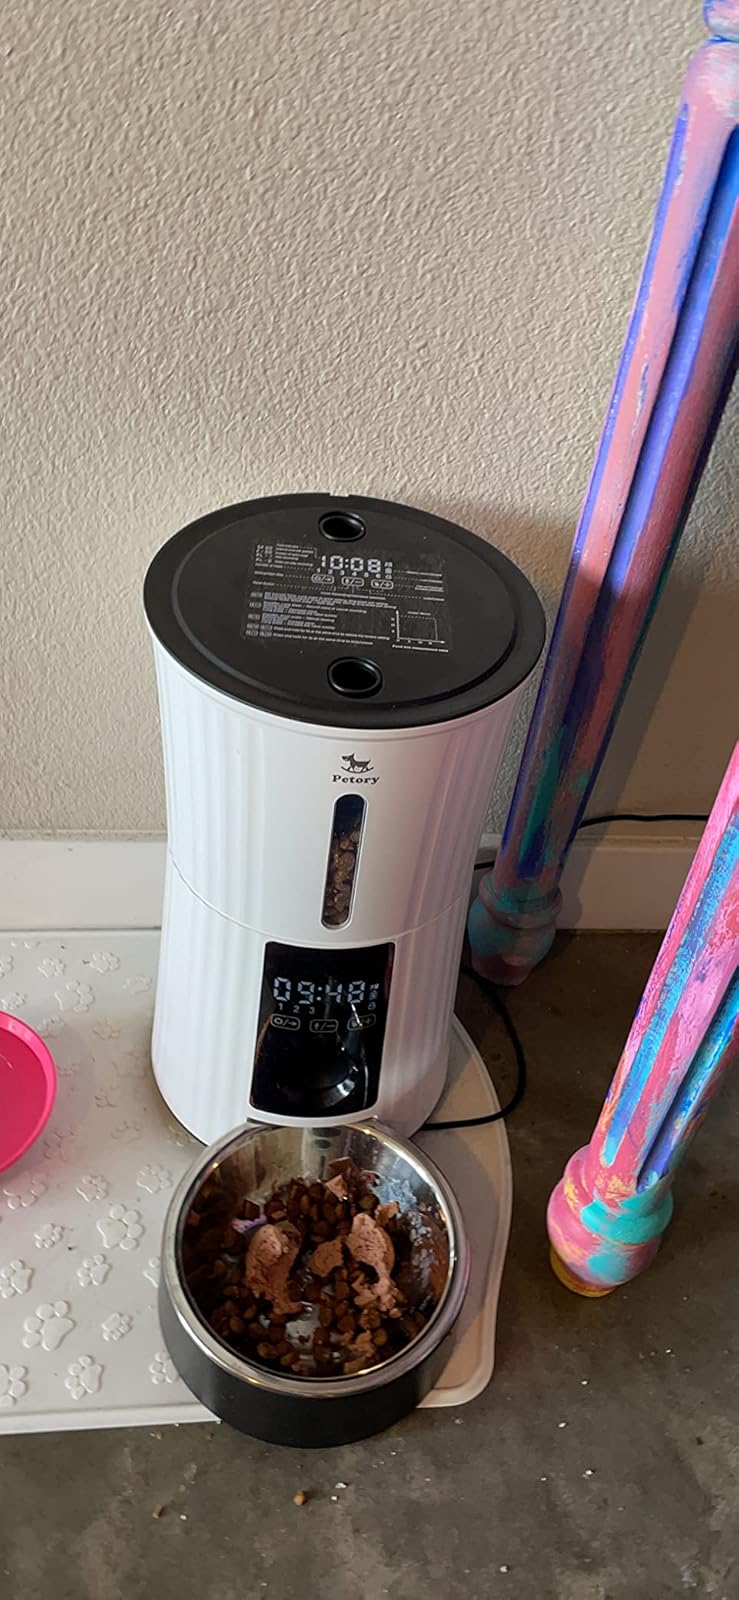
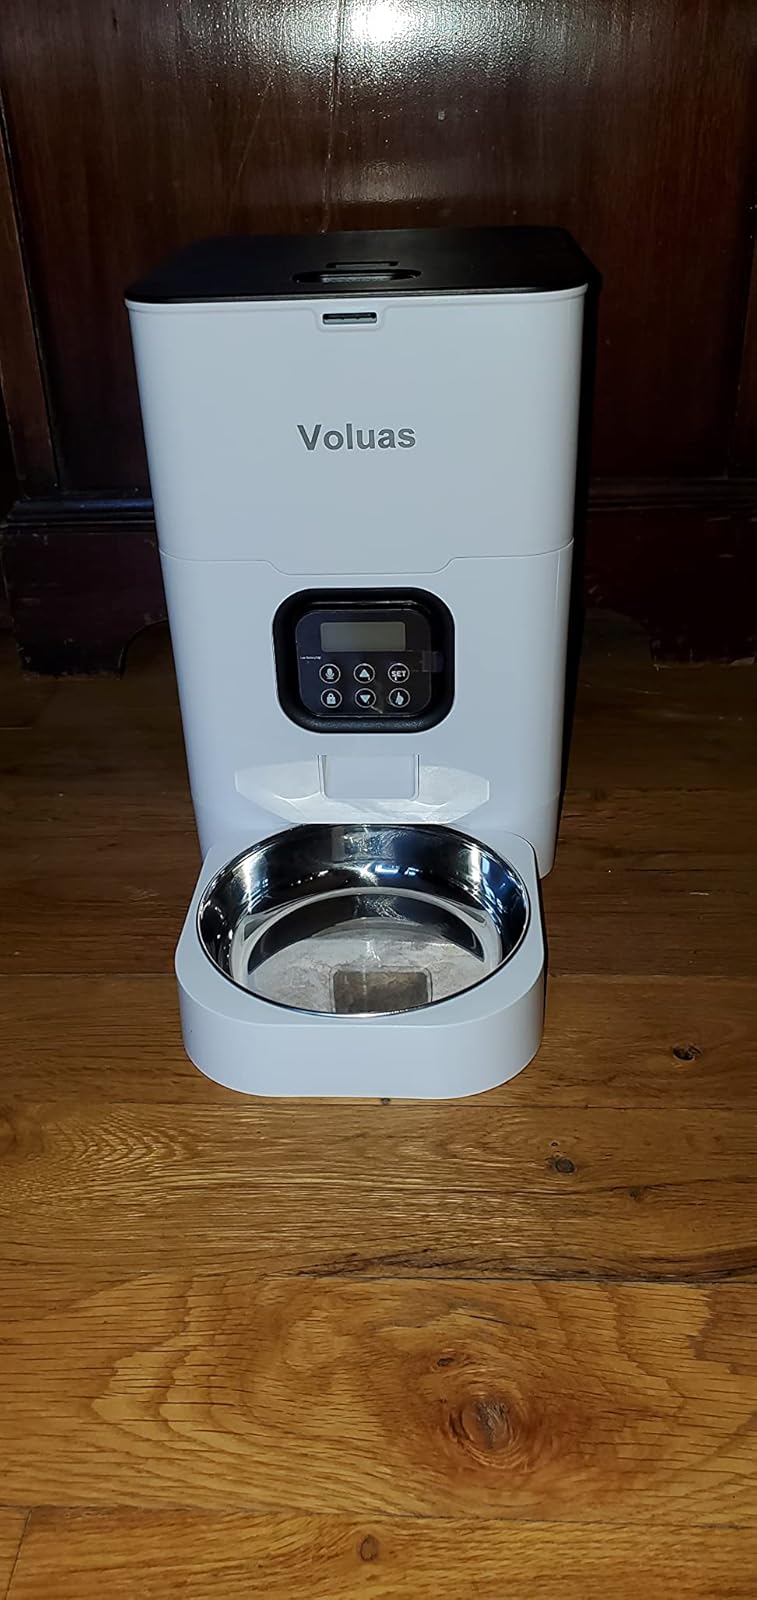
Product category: items_feeder
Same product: no